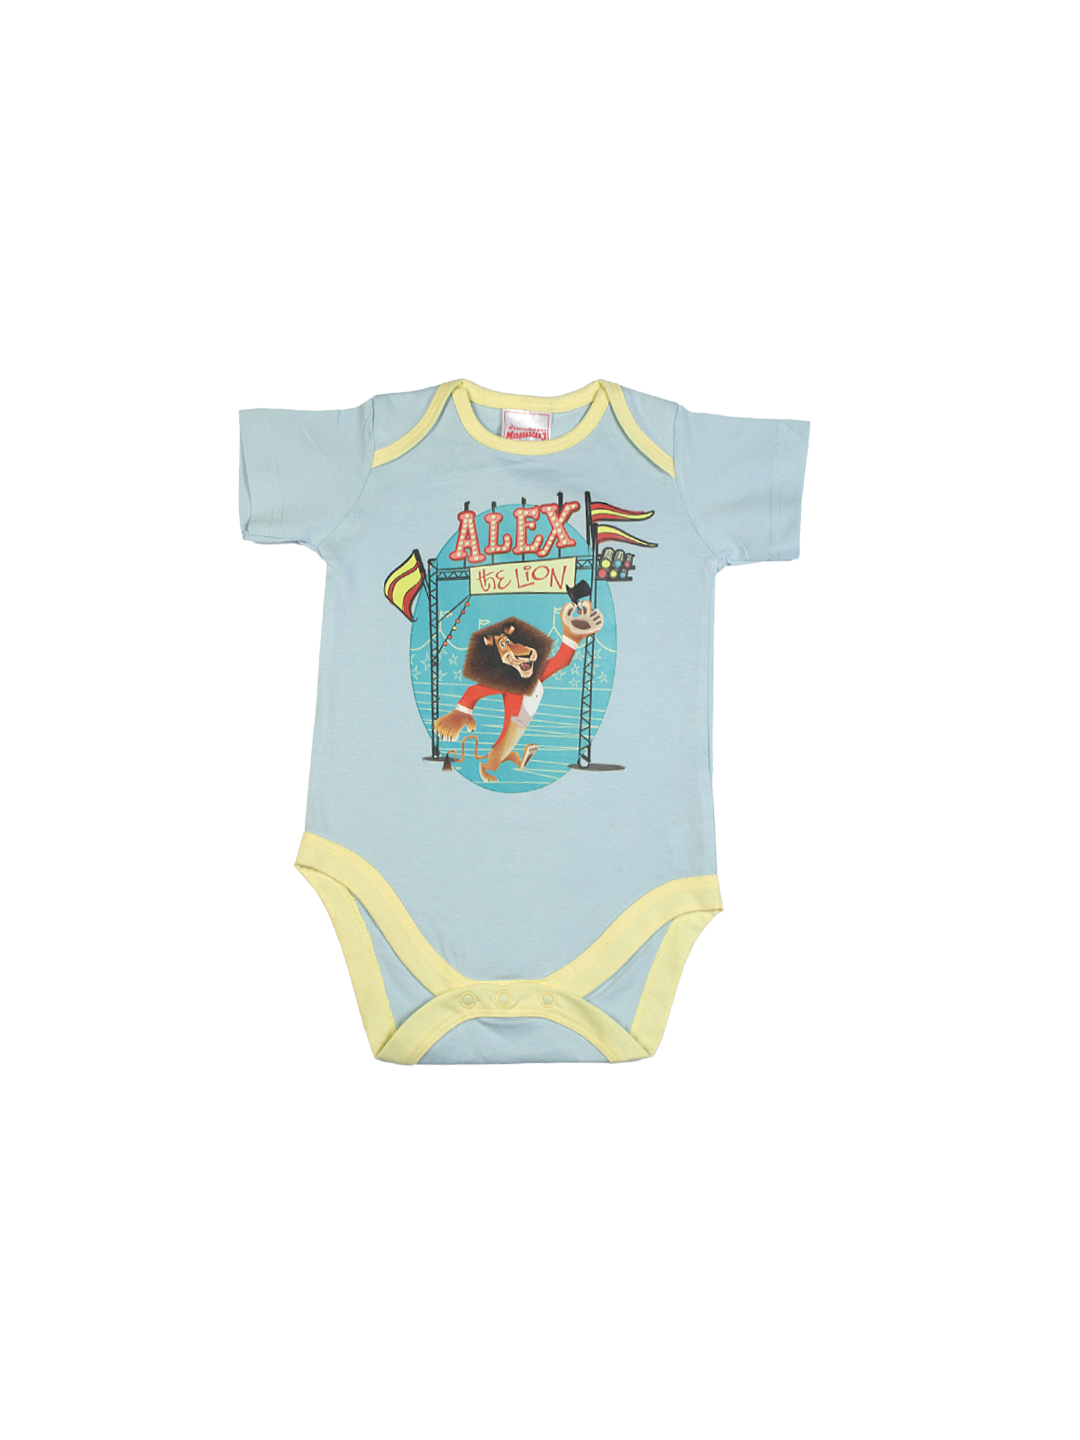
Madagascar3 Infant Boys Light Blue Snapsuit Romper
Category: Apparel / Topwear / Rompers
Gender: Boys
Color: Blue
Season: Summer 2012
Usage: Casual